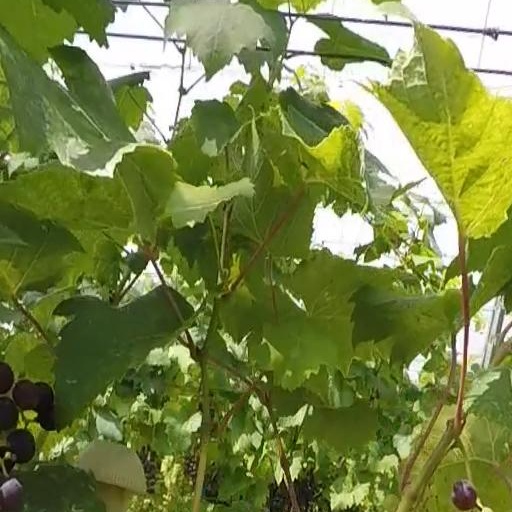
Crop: grape